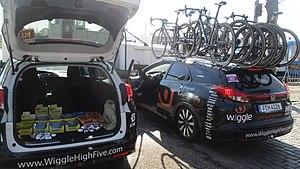
La Saison 2018 de l'équipe Wiggle High 5 est la sixième de la formation. L'effectif est grandement remanié. Le principal départ est celui de la sprinteuse belge Jolien D'Hoore. Elle est remplacée par Kirsten Wild. Lisa Brennauer, ancienne championne du monde du contre-la-montre, rejoint également l'équipe tandis que la sprinteuse italienne Giorgia Bronzini la quitte.